Bernina railway line

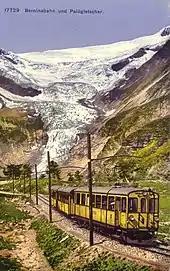
Bernina railway line with the Palü Glacier in the background. Postcard from ca. 1910

In the year following the completion of the Albula railway line in 1904, the "Bernina-Bahngesellschaft" (BB) was established, with the objective of opening a railway line between St Moritz and Tirano, via the Bernina Pass. Two requirements drove the planning; the need for access to hydro-electric plants on the south side of the Bernina pass, and the provision of access for tourists to tourist attractions of the high mountain area. The concession for the line was obtained in 1906, and the construction was financed by the investors in Kraftwerke Brusio AG, the builders of the hydro-electric works, without the aid of cantonal subsidy.